Kingscote (mansion)

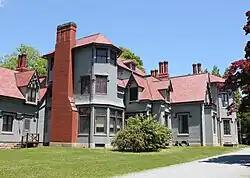
View of house from southeast, 2018

Kingscote is a Gothic Revival mansion and house museum at Bowery Street and Bellevue Avenue in Newport, Rhode Island, designed by Richard Upjohn and built in 1839. As one of the first summer "cottages" constructed in Newport, it is now a National Historic Landmark. It was remodeled and extended by George Champlin Mason and later by Stanford White. It was owned by the King family from 1864 until 1972, when it was given to the Preservation Society of Newport County.